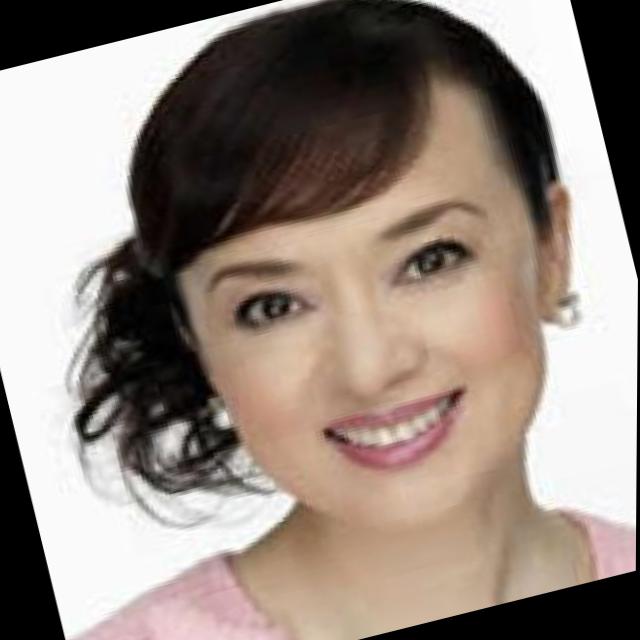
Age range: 21-44